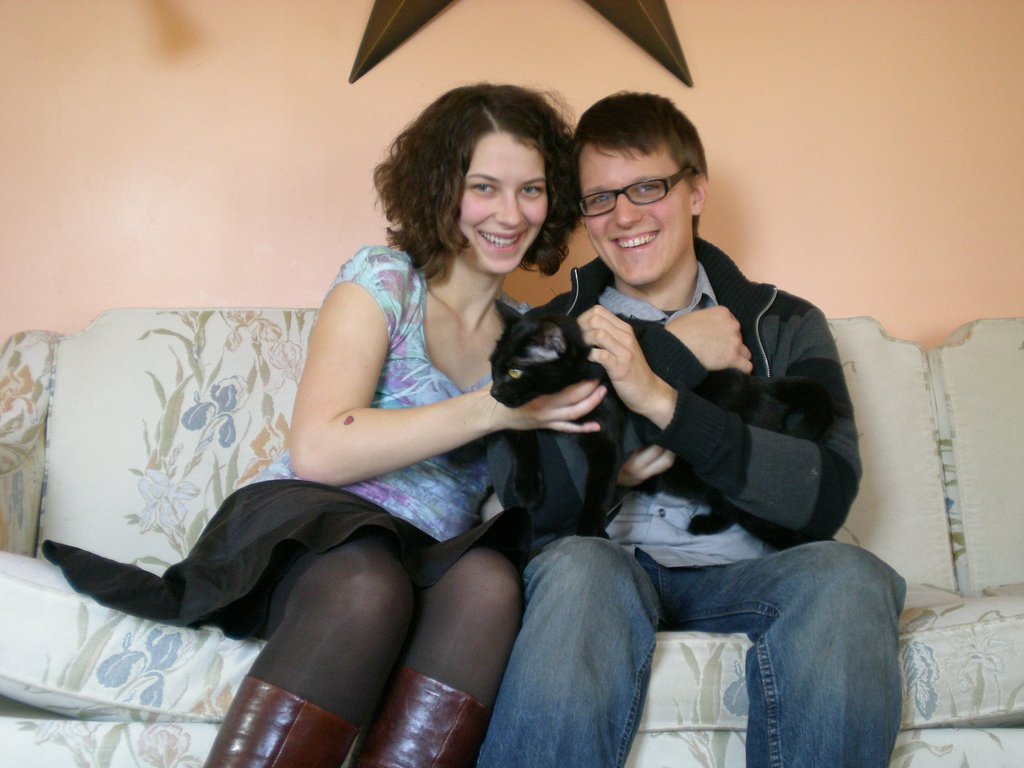
Label: not_food